Marichen Altenburg

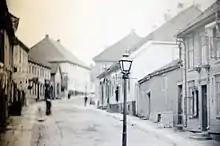
The roof and one of the windows of Altenburggården can be seen in the middle of the picture

Marichen Altenburg was born in Skien as the daughter of the merchant Johan Andreas Altenburg (1763–1824) and Hedevig Christine Paus (1763–1848). Her father was a shipowner, timber merchant and owned a liquor distillery at Lundetangen and a farm outside of town; her mother had been born in Upper Telemark to a family that belonged to the regional elite there, the "aristocracy of officials". She grew up in the stately Altenburg house in central Skien.